Luke Eve

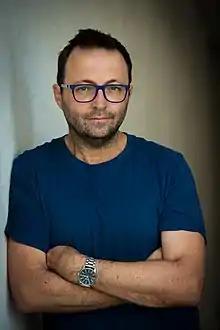
Eve in 2020

Luke Eve is an Australian screen director and producer. He is known for his web series "Low Life" and "High Life" and for the 2020 feature film "I Met A Girl".